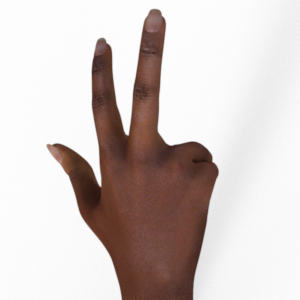
Label: scissors